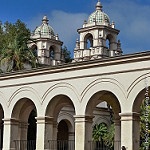
Label: non_damage_buildings_street